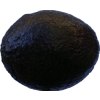
Label: black_avocado